River Irwell

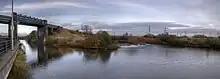
The River Mersey empties into the Manchester Ship Canal near Irlam Locks.

As the 19th century progressed, the increasing need for large freight carriers led to Liverpool's dominance as a port. Manchester became increasingly reliant on its Merseyside neighbour for its imports and exports, but the handling charges and dues charged by the Mersey Docks and Harbour Board made goods from Manchester uncompetitive. A solution was to build the Manchester Ship Canal. In 1887 the Bridgewater Navigation Company was purchased by the Manchester Ship Canal Company with a cheque for £1,710,000, which was at the time the largest cheque ever written, and the building of the Manchester Ship Canal began.